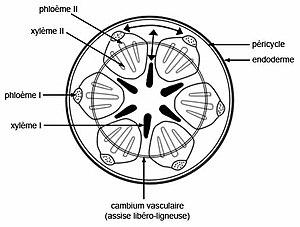
Schéma du cylindre central d'une racine
En botanique, la racine est l'organe souterrain d'une plante servant à les fixer au sol et à y puiser l'eau et les éléments nutritifs nécessaires à leur développement. Prolongement de la tige vers le bas, elle en diffère par plusieurs caractères : sa structure interne, son géotropisme positif, la présence d'une coiffe terminale et de poils absorbants, l'absence de feuilles et de bourgeons. C'est ce dernier caractère qui la distingue fondamentalement de la tige.